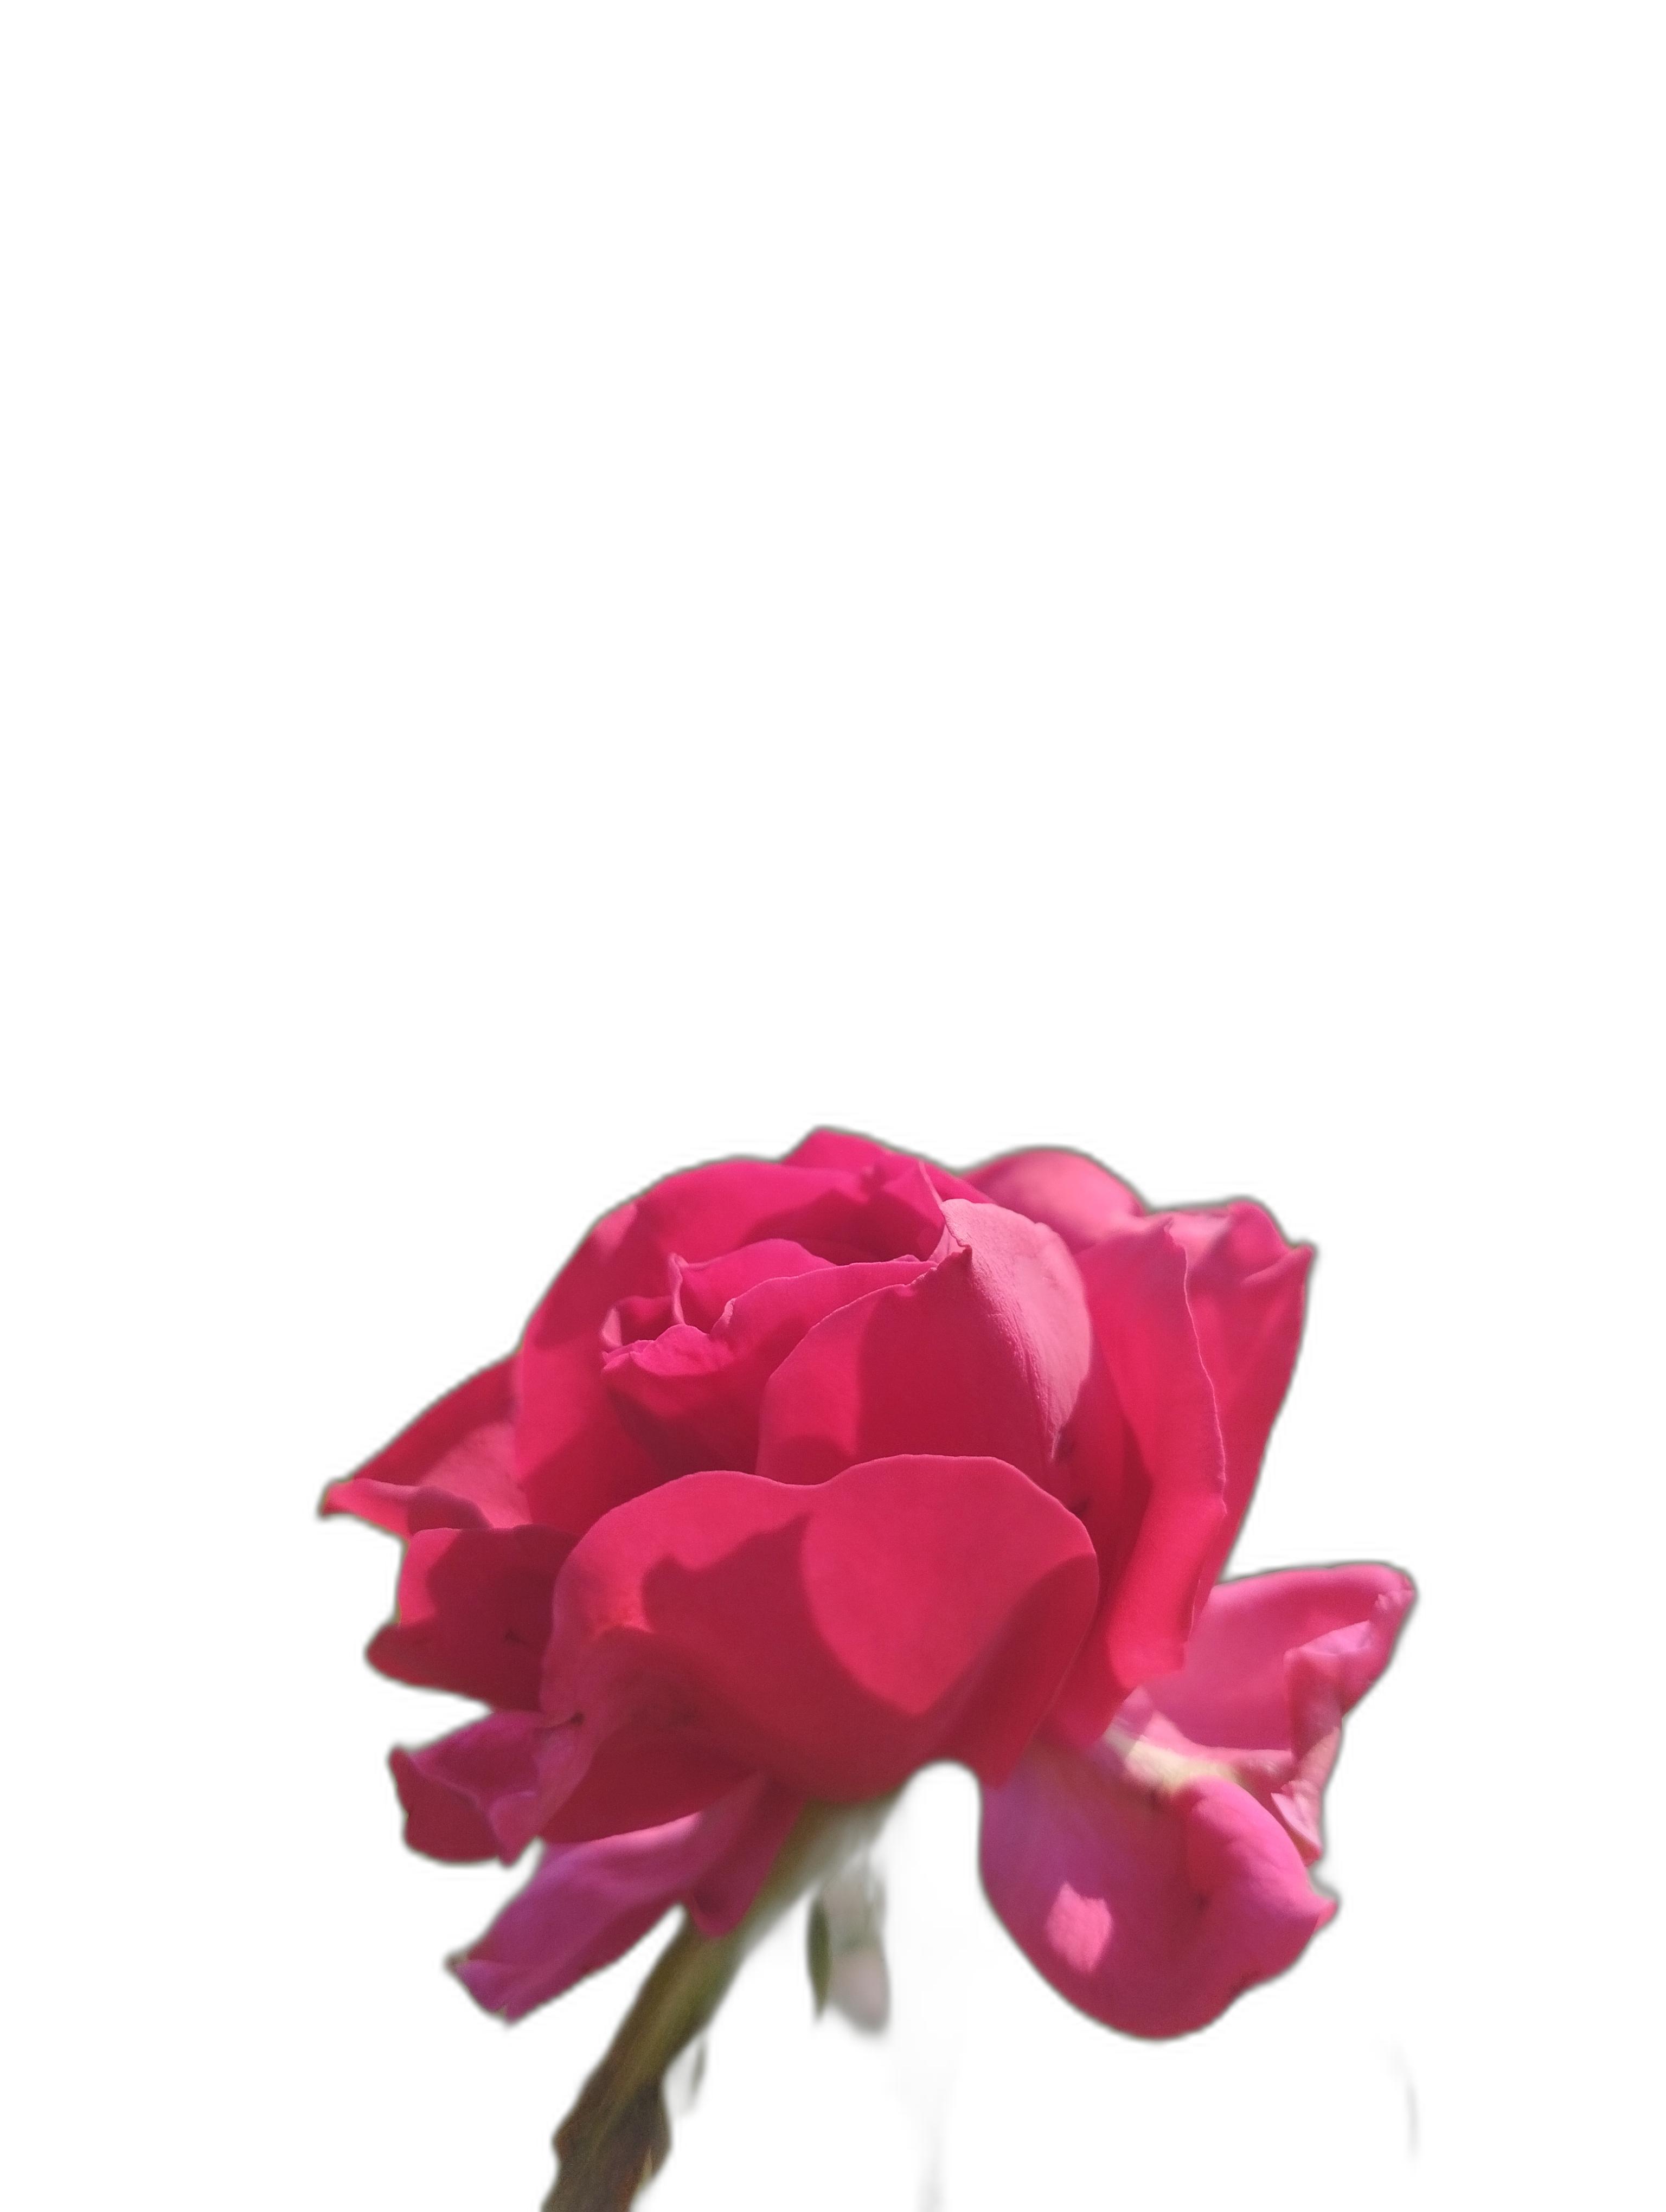
Label: Rose